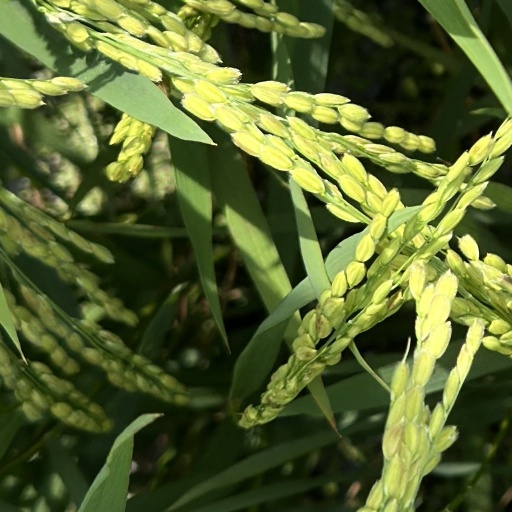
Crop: rice